United College, Waterloo

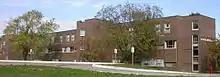
United College undergraduate residence building

The undergraduate residences at United College are home to approximately 340 students from the University of Waterloo, drawn from all faculties. The majority of undergraduate residents are in first-year and almost all first-year students are accommodated in double rooms. The undergraduate residences host a number of living-learning communities that cluster students by academic interest. The college currently has residential clusters focused on Human Rights, Environment, Women-in-Engineering, and Financial Assessment and Risk Management. There are also special residence communities for Indigenous students and for those who wish to speak French.